Rajella fyllae

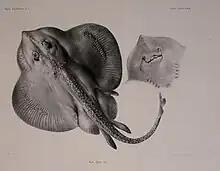
Illustration of an adult male by Lütken, 1898

Like all rays, the round ray has a flattened body with broad, wing-like pectoral fins. Its maximum length is . Its dorsal (upper) surface is grey or brown, with the lower surface light gray or fawn, with dark patches on the pelvic fins and axils of pectoral fins.